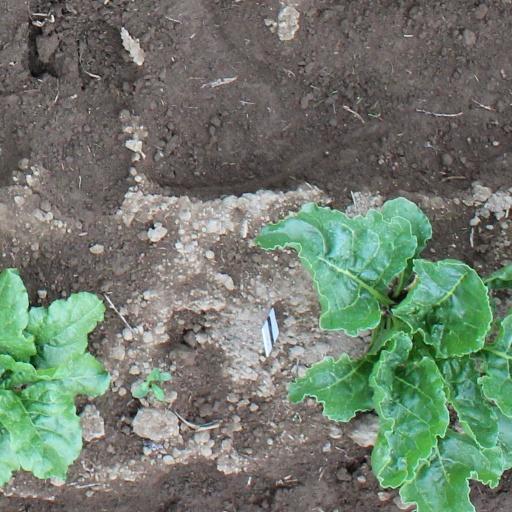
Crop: sugar beet